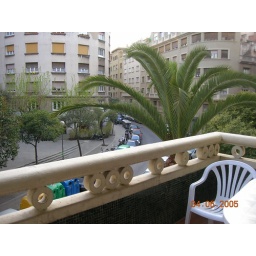
The balcony (with a palm tree right in front, no doubt, you're in Barcelona!)